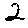
Label: 2